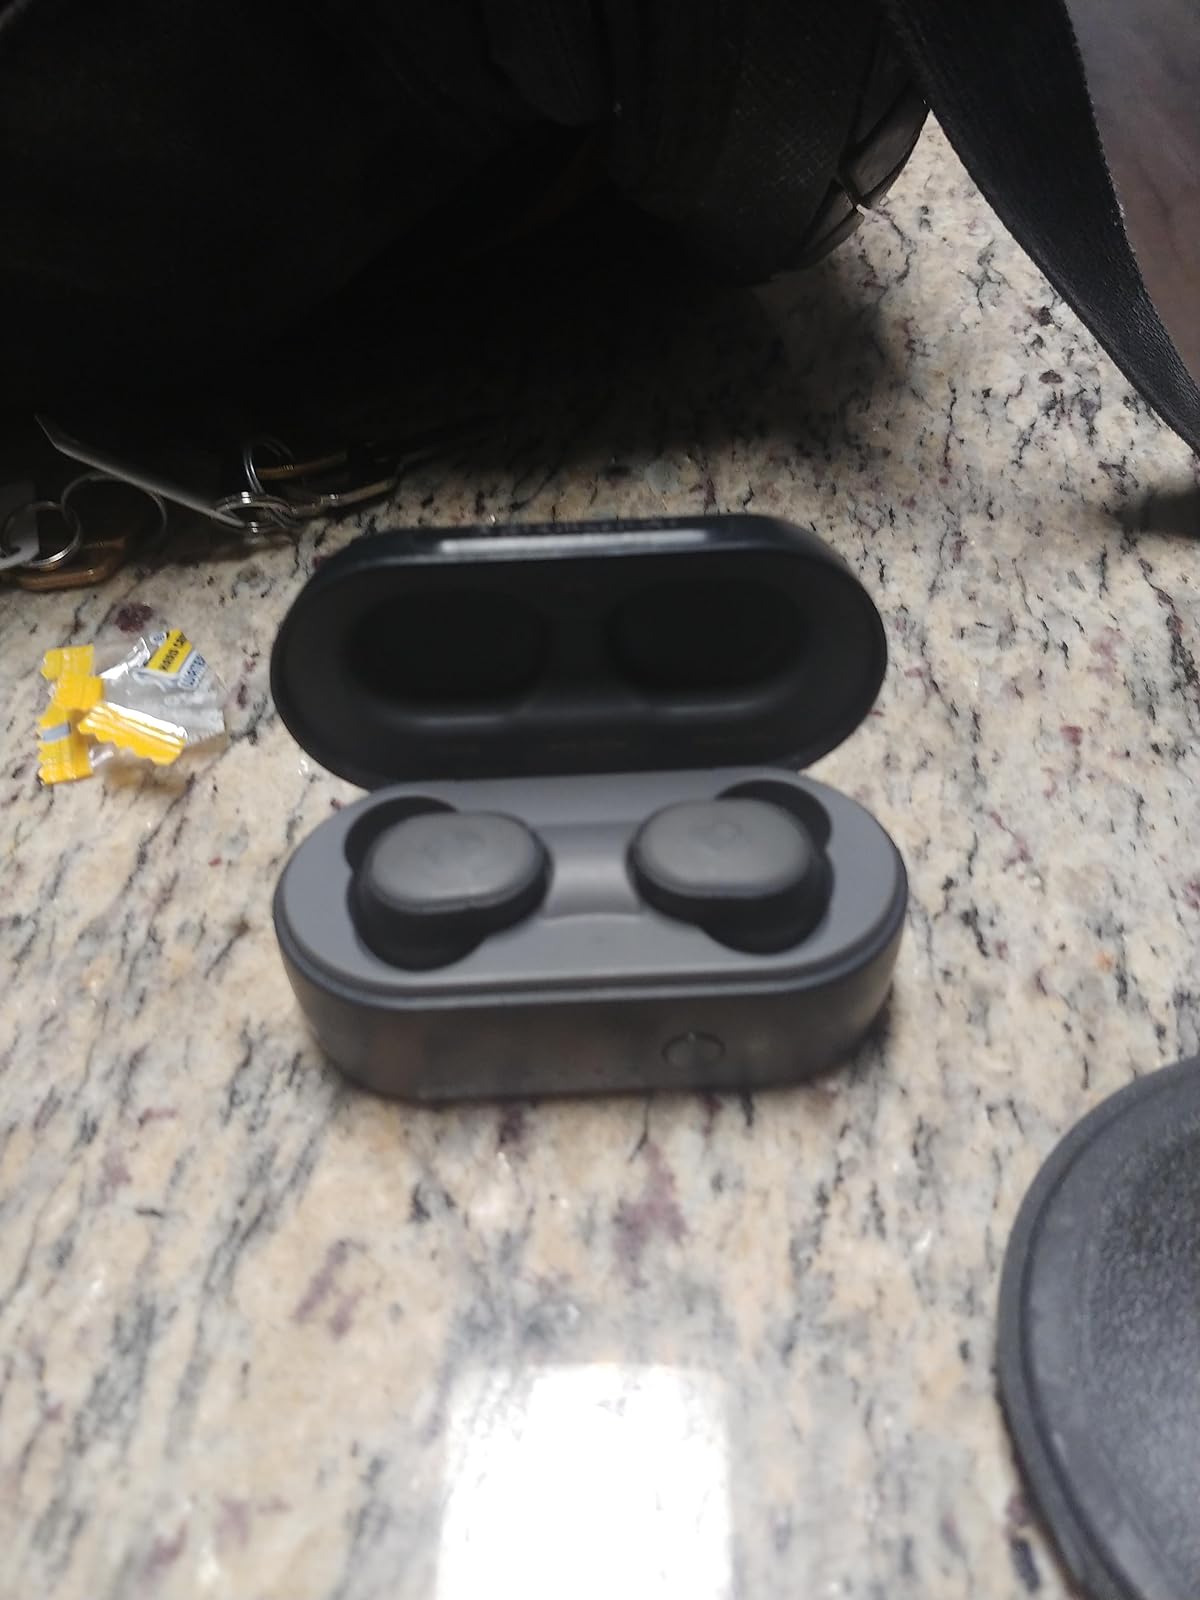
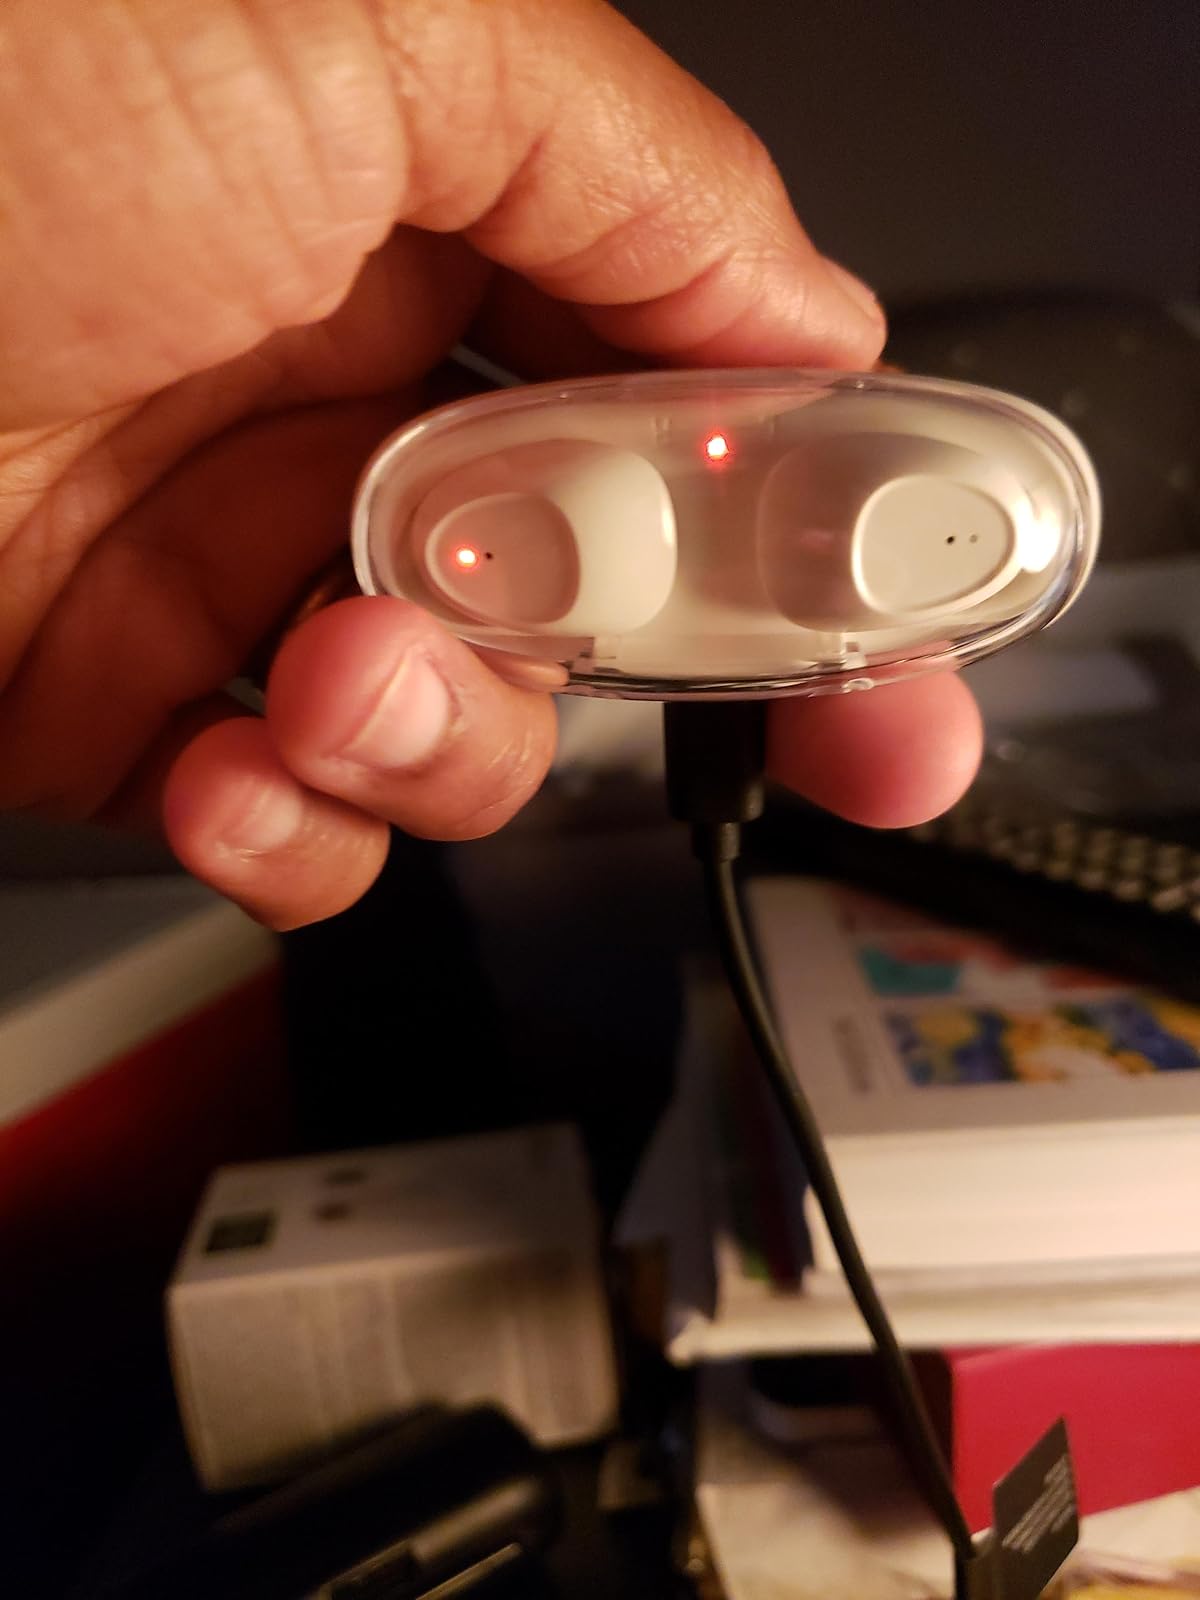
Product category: earbuds
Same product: no